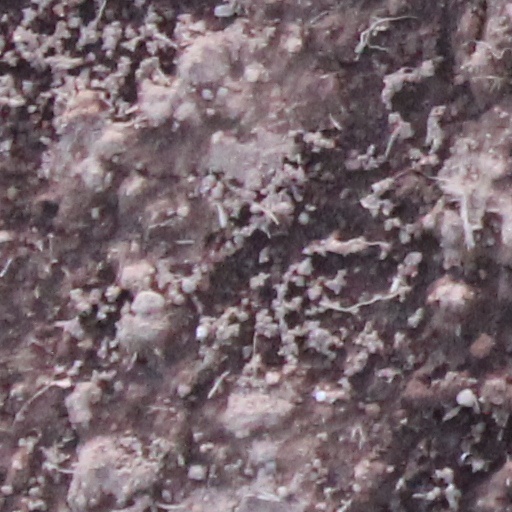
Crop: wheat